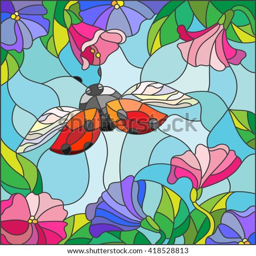
illustration in stained glass style with bright ladybug against the sky , foliage and flowers